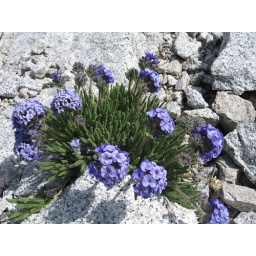
Beautiful colorful flowers in an otherwise desolate environment.